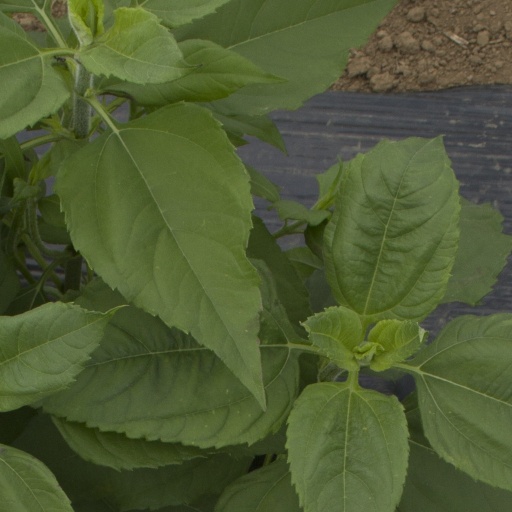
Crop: Jerusalem artichoke